Military Trophy Park (Baku)

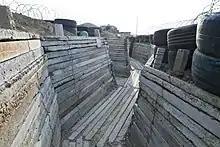
Trenches recreated at the park

At the entrance to the park is a large plaque which was displayed at the parade with more than 2,000 Armenian licence plates, with the panel having the inscription "Karabakh is Azerbaijan!".